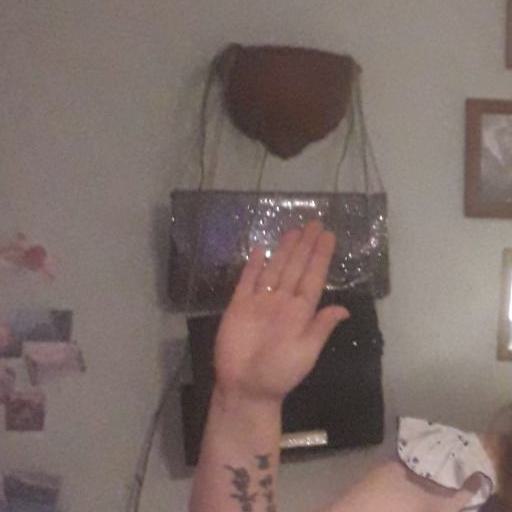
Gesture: stop